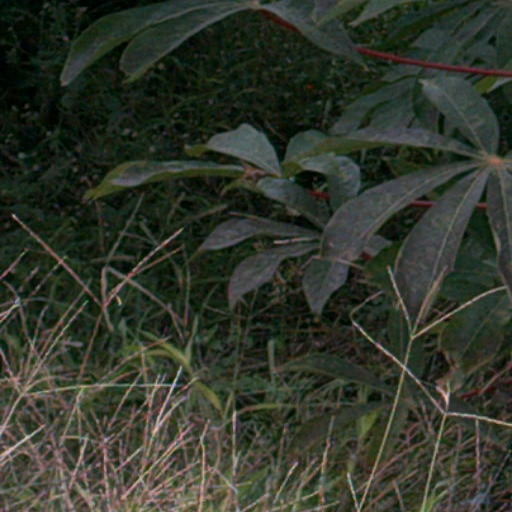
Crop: cassava